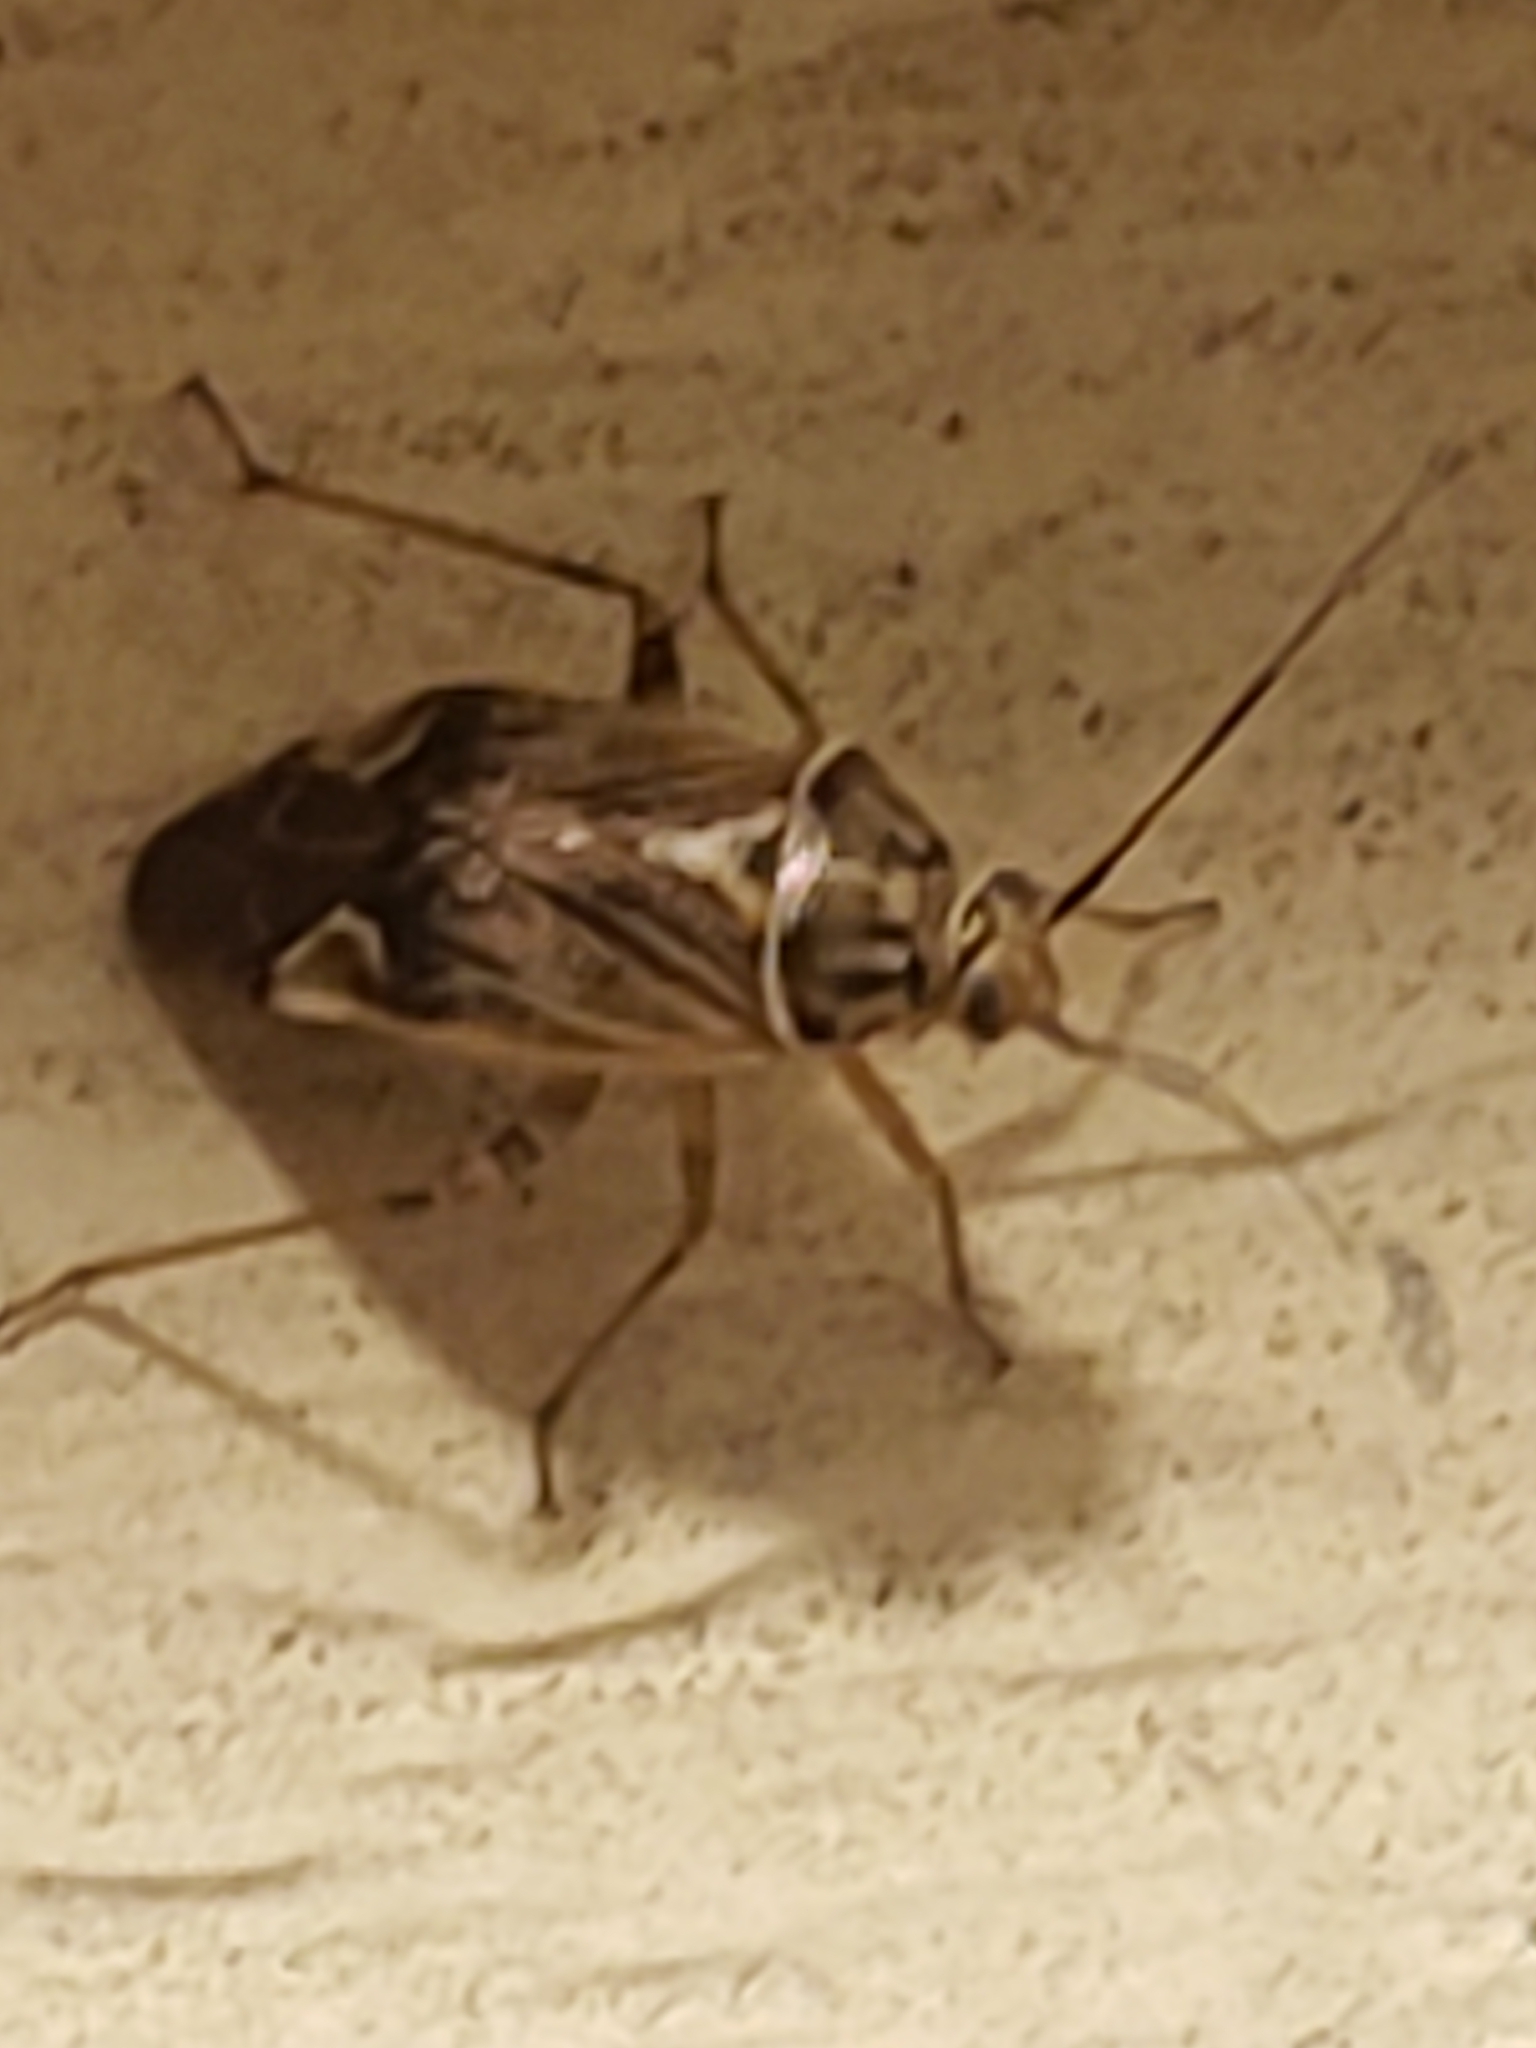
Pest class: lygus_bug